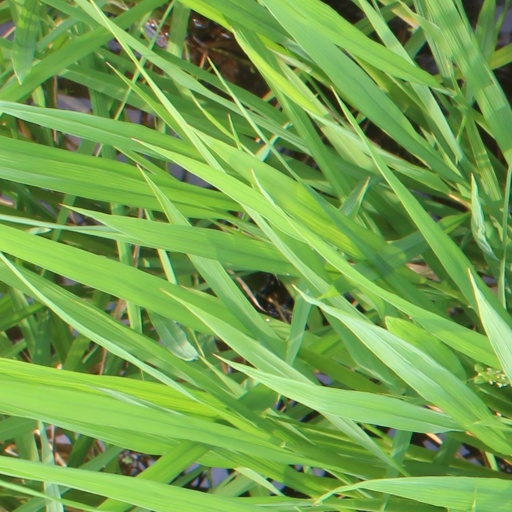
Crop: rice